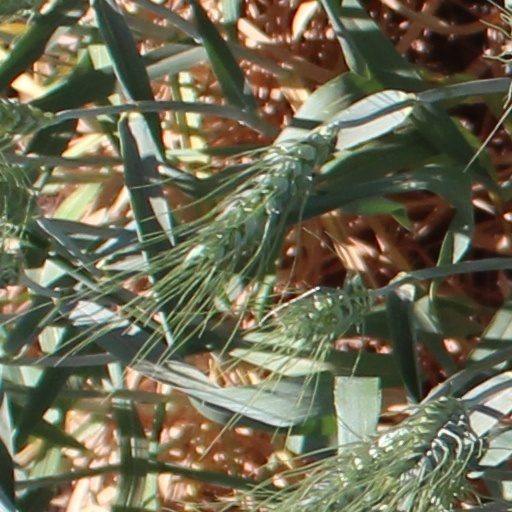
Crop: wheat